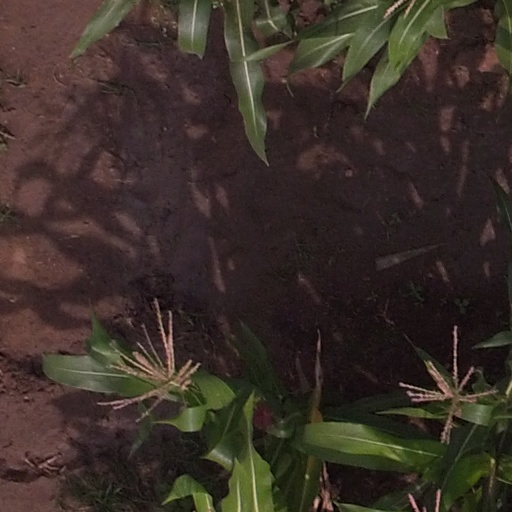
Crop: maize; corn